The Demon Girl Next Door

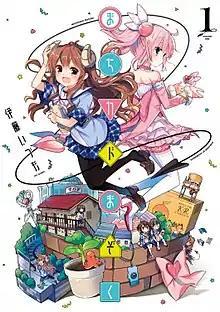
First volume cover, featuring Yuko (left) and Momo (right)

is a Japanese four-panel manga series by Izumo Itō, serialized in Houbunsha's "seinen" manga magazine "Manga Time Kirara Carat" since 2014. It has been collected in six "tankōbon" volumes.